Conversion of non-Islamic places of worship into mosques

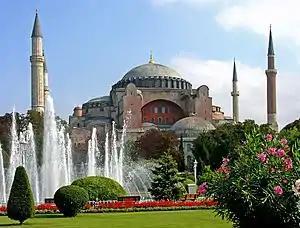

The conversion of non-Islamic places of worship into mosques occurred during the life of Muhammad and continued during subsequent Islamic conquests and invasions and under historical Muslim rule. Hindu temples, Jain temples, churches, synagogues, and Zoroastrian fire temples have been converted into mosques.